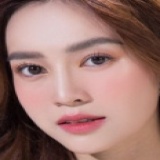
diễn viên Ninh Dương Lan Ngọc